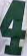
Number: 4